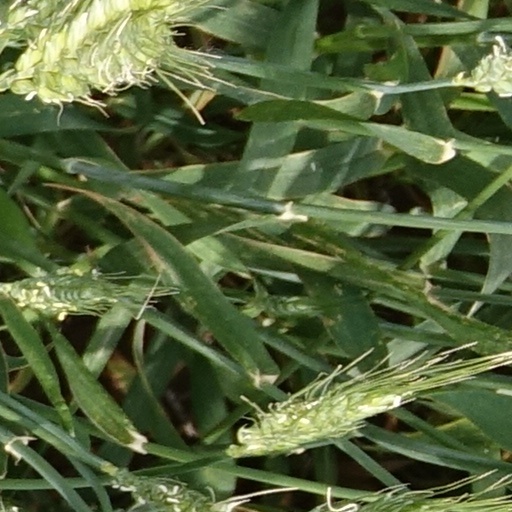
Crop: wheat